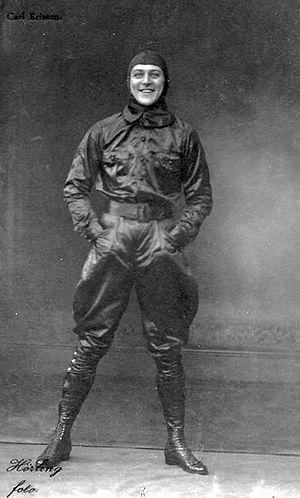
Carl Brisson
Carl Brisson var en dansk skuespiller og sanger.